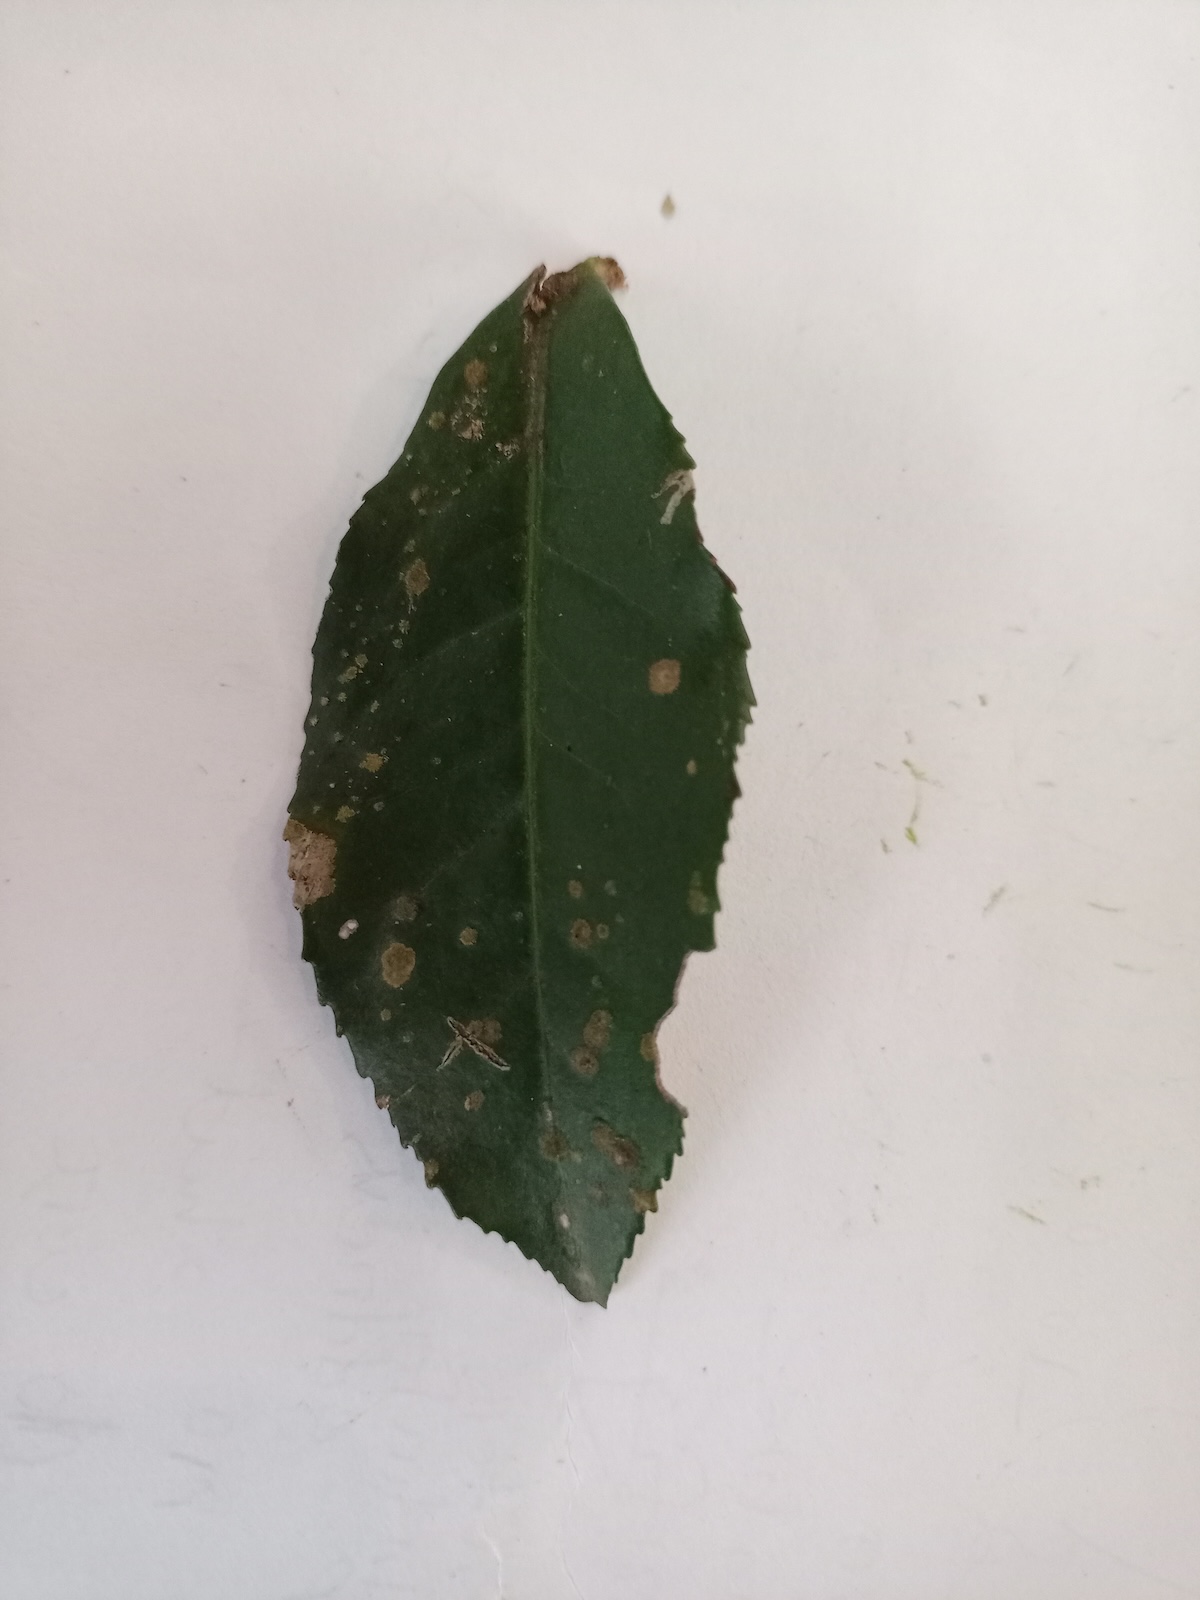
Label: Tea algal leaf spot